Hørbygaard

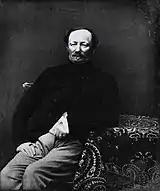
Jørgen Frederik Castenskiold.

Span's widow kept the estate after his death just two years later. Their daughter and only child, Charlotte Amalie Henriksdatter Span, inherited it in 1722. The medical doctor and botanist Christen Friis Rottbøll and the bishop Christian Michael Rottbøll were born on the estate in 1727 and 1820. Their father, Christen Michelsen Rottbøll, was manager of the estate. He died in 1820 and their mother later married the manager of nearby Hagestedgaard. Charlotte Amalie Henriksdatter Span had no children and returned the estate to the Crown in 1730.